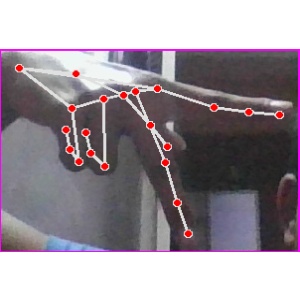
अक्षर: प